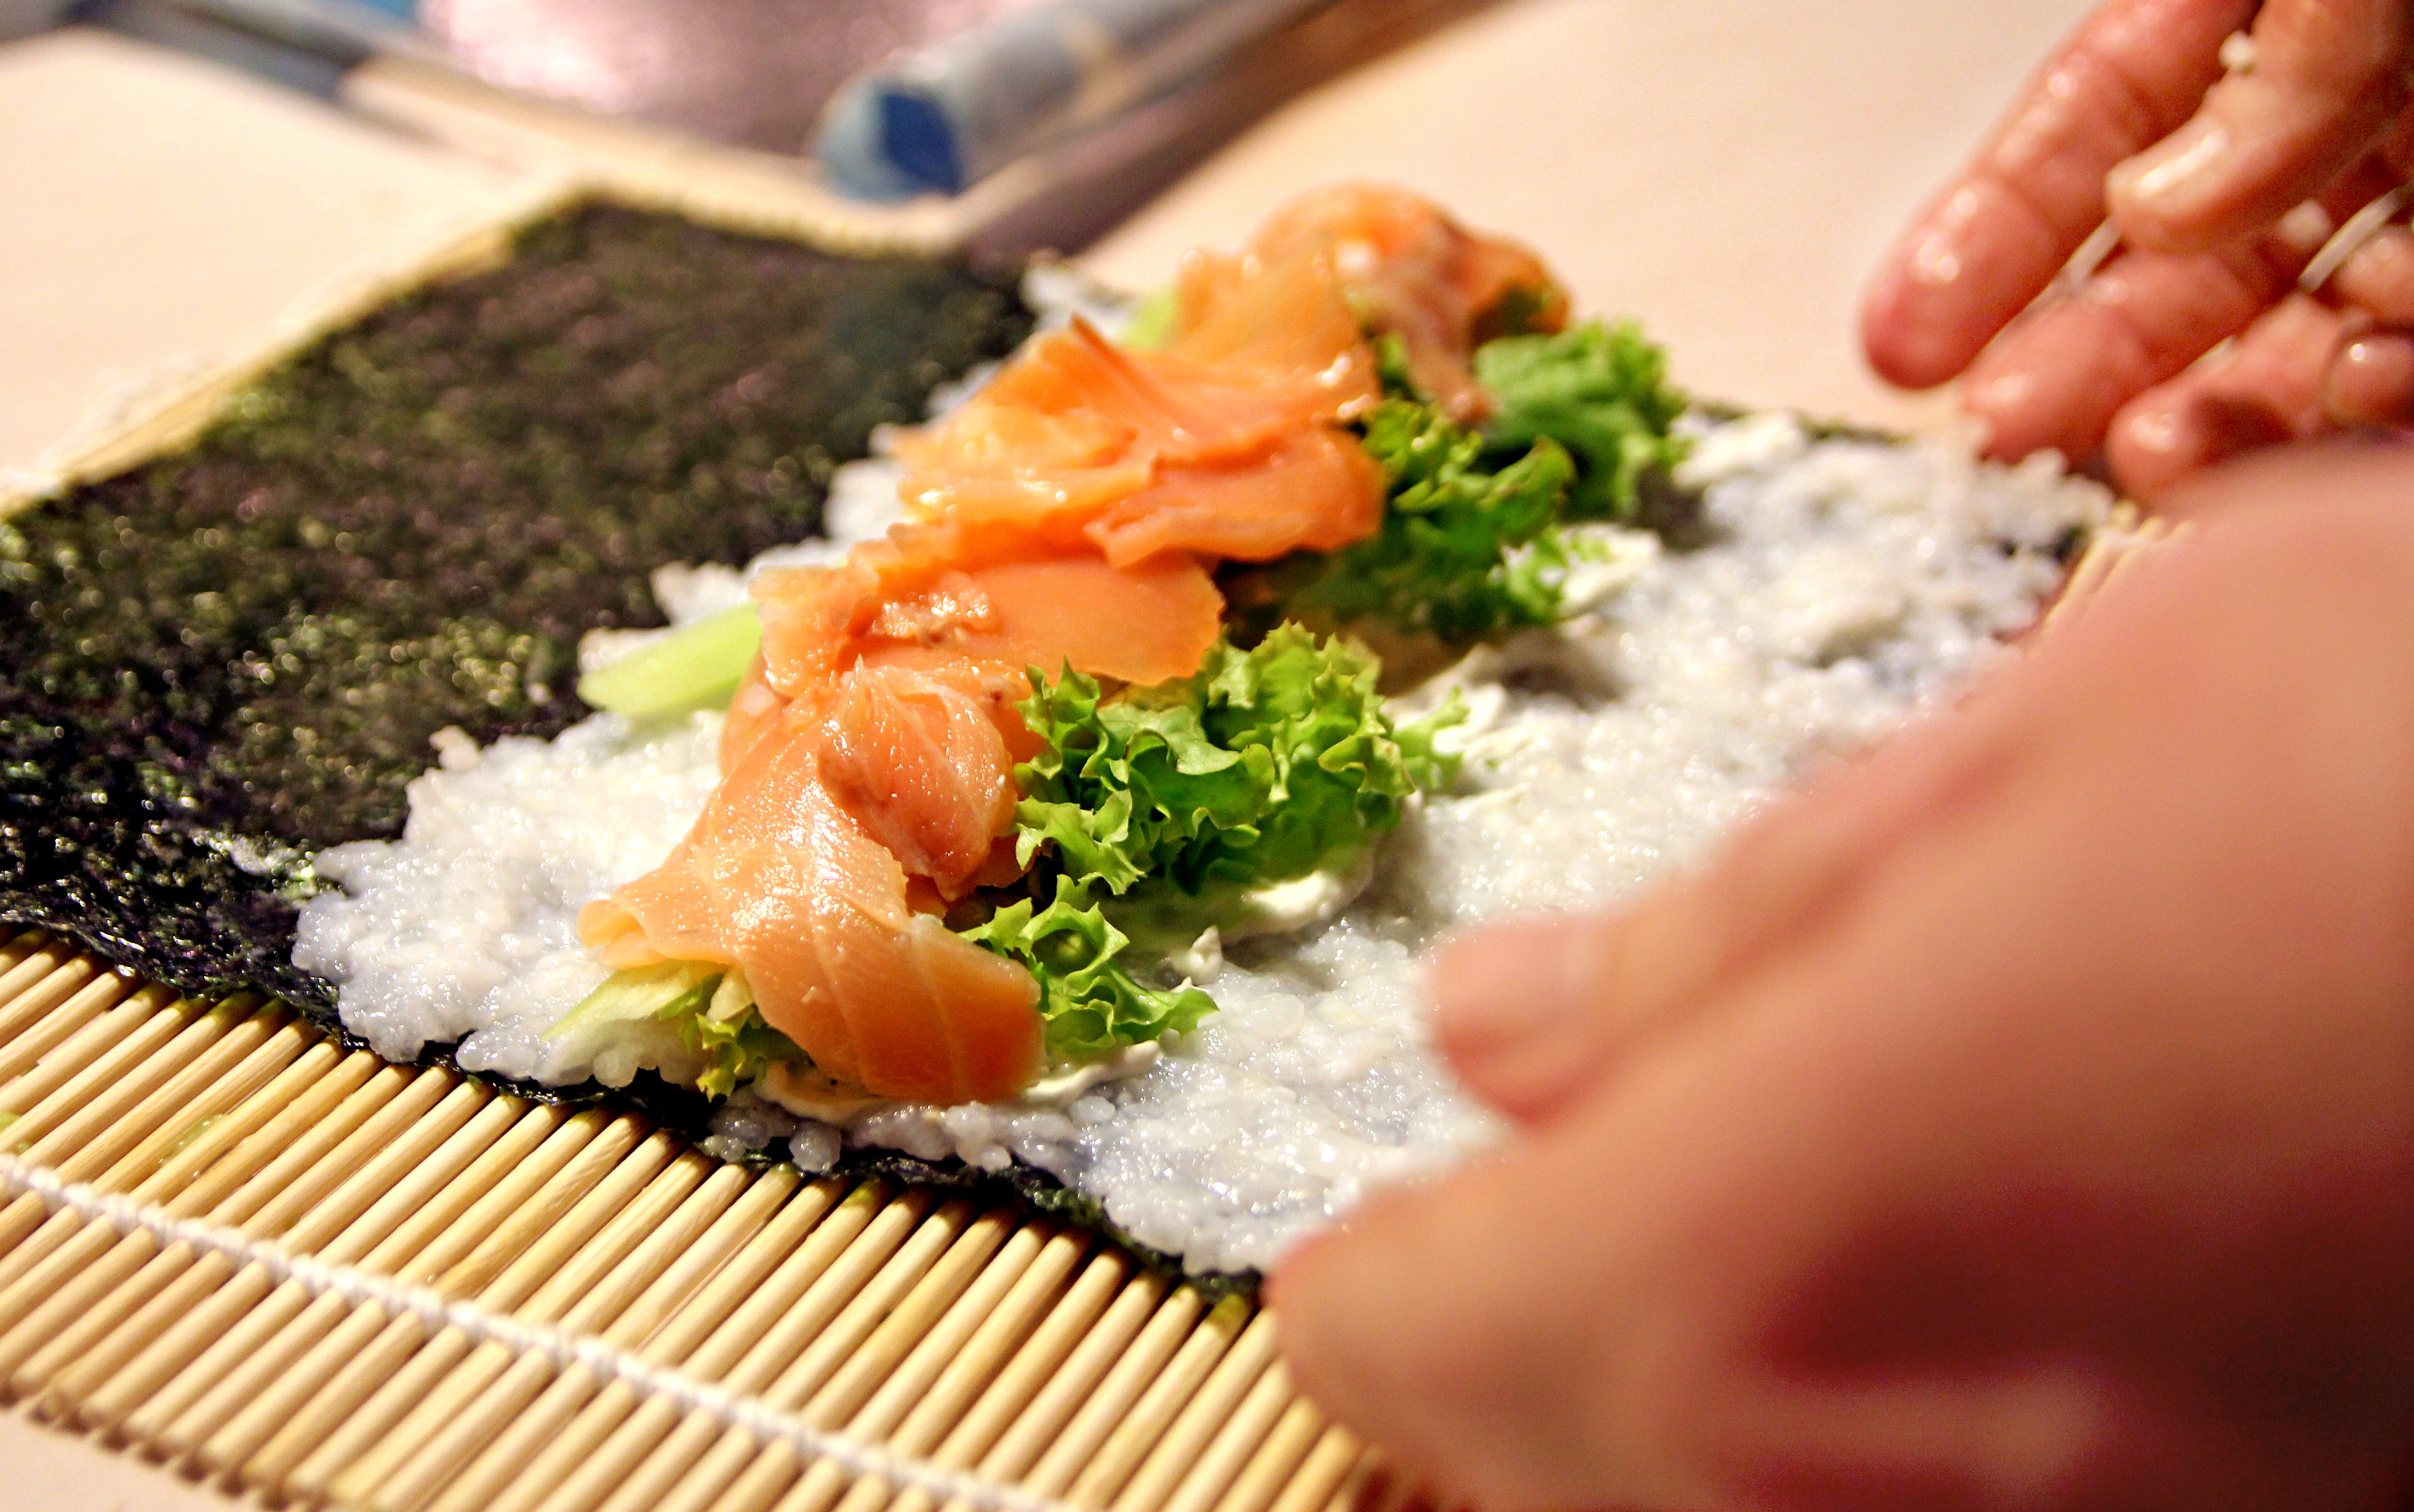
dish, meal, food, cooking, kitchen, fish, japan, lunch, cuisine, rice, asian food, sushi, algae, event, salmon, poppies, bamboo mat, japanese cuisine, california roll, word wrap